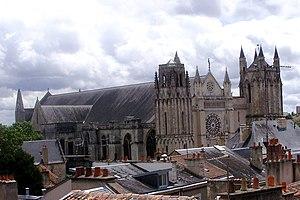
cathédrale Saint-Pierre vue de la grand'rue Poitiers